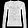
Label: Pullover